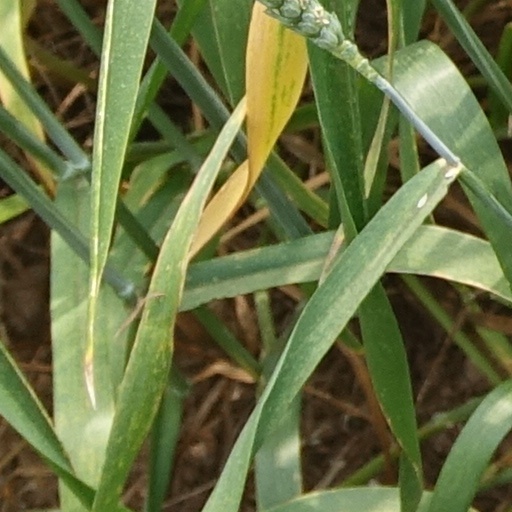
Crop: wheat